Seth Storrs

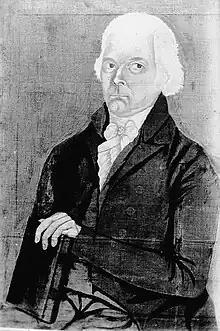
Seth Storrs (artist and date unknown). Henry Sheldon Museum of Vermont History, Middlebury, Vermont.

Seth Storrs (January 24, 1756 – October 5, 1837) was a Vermont political and civic leader who took part in the founding of Middlebury College and served as State Auditor.